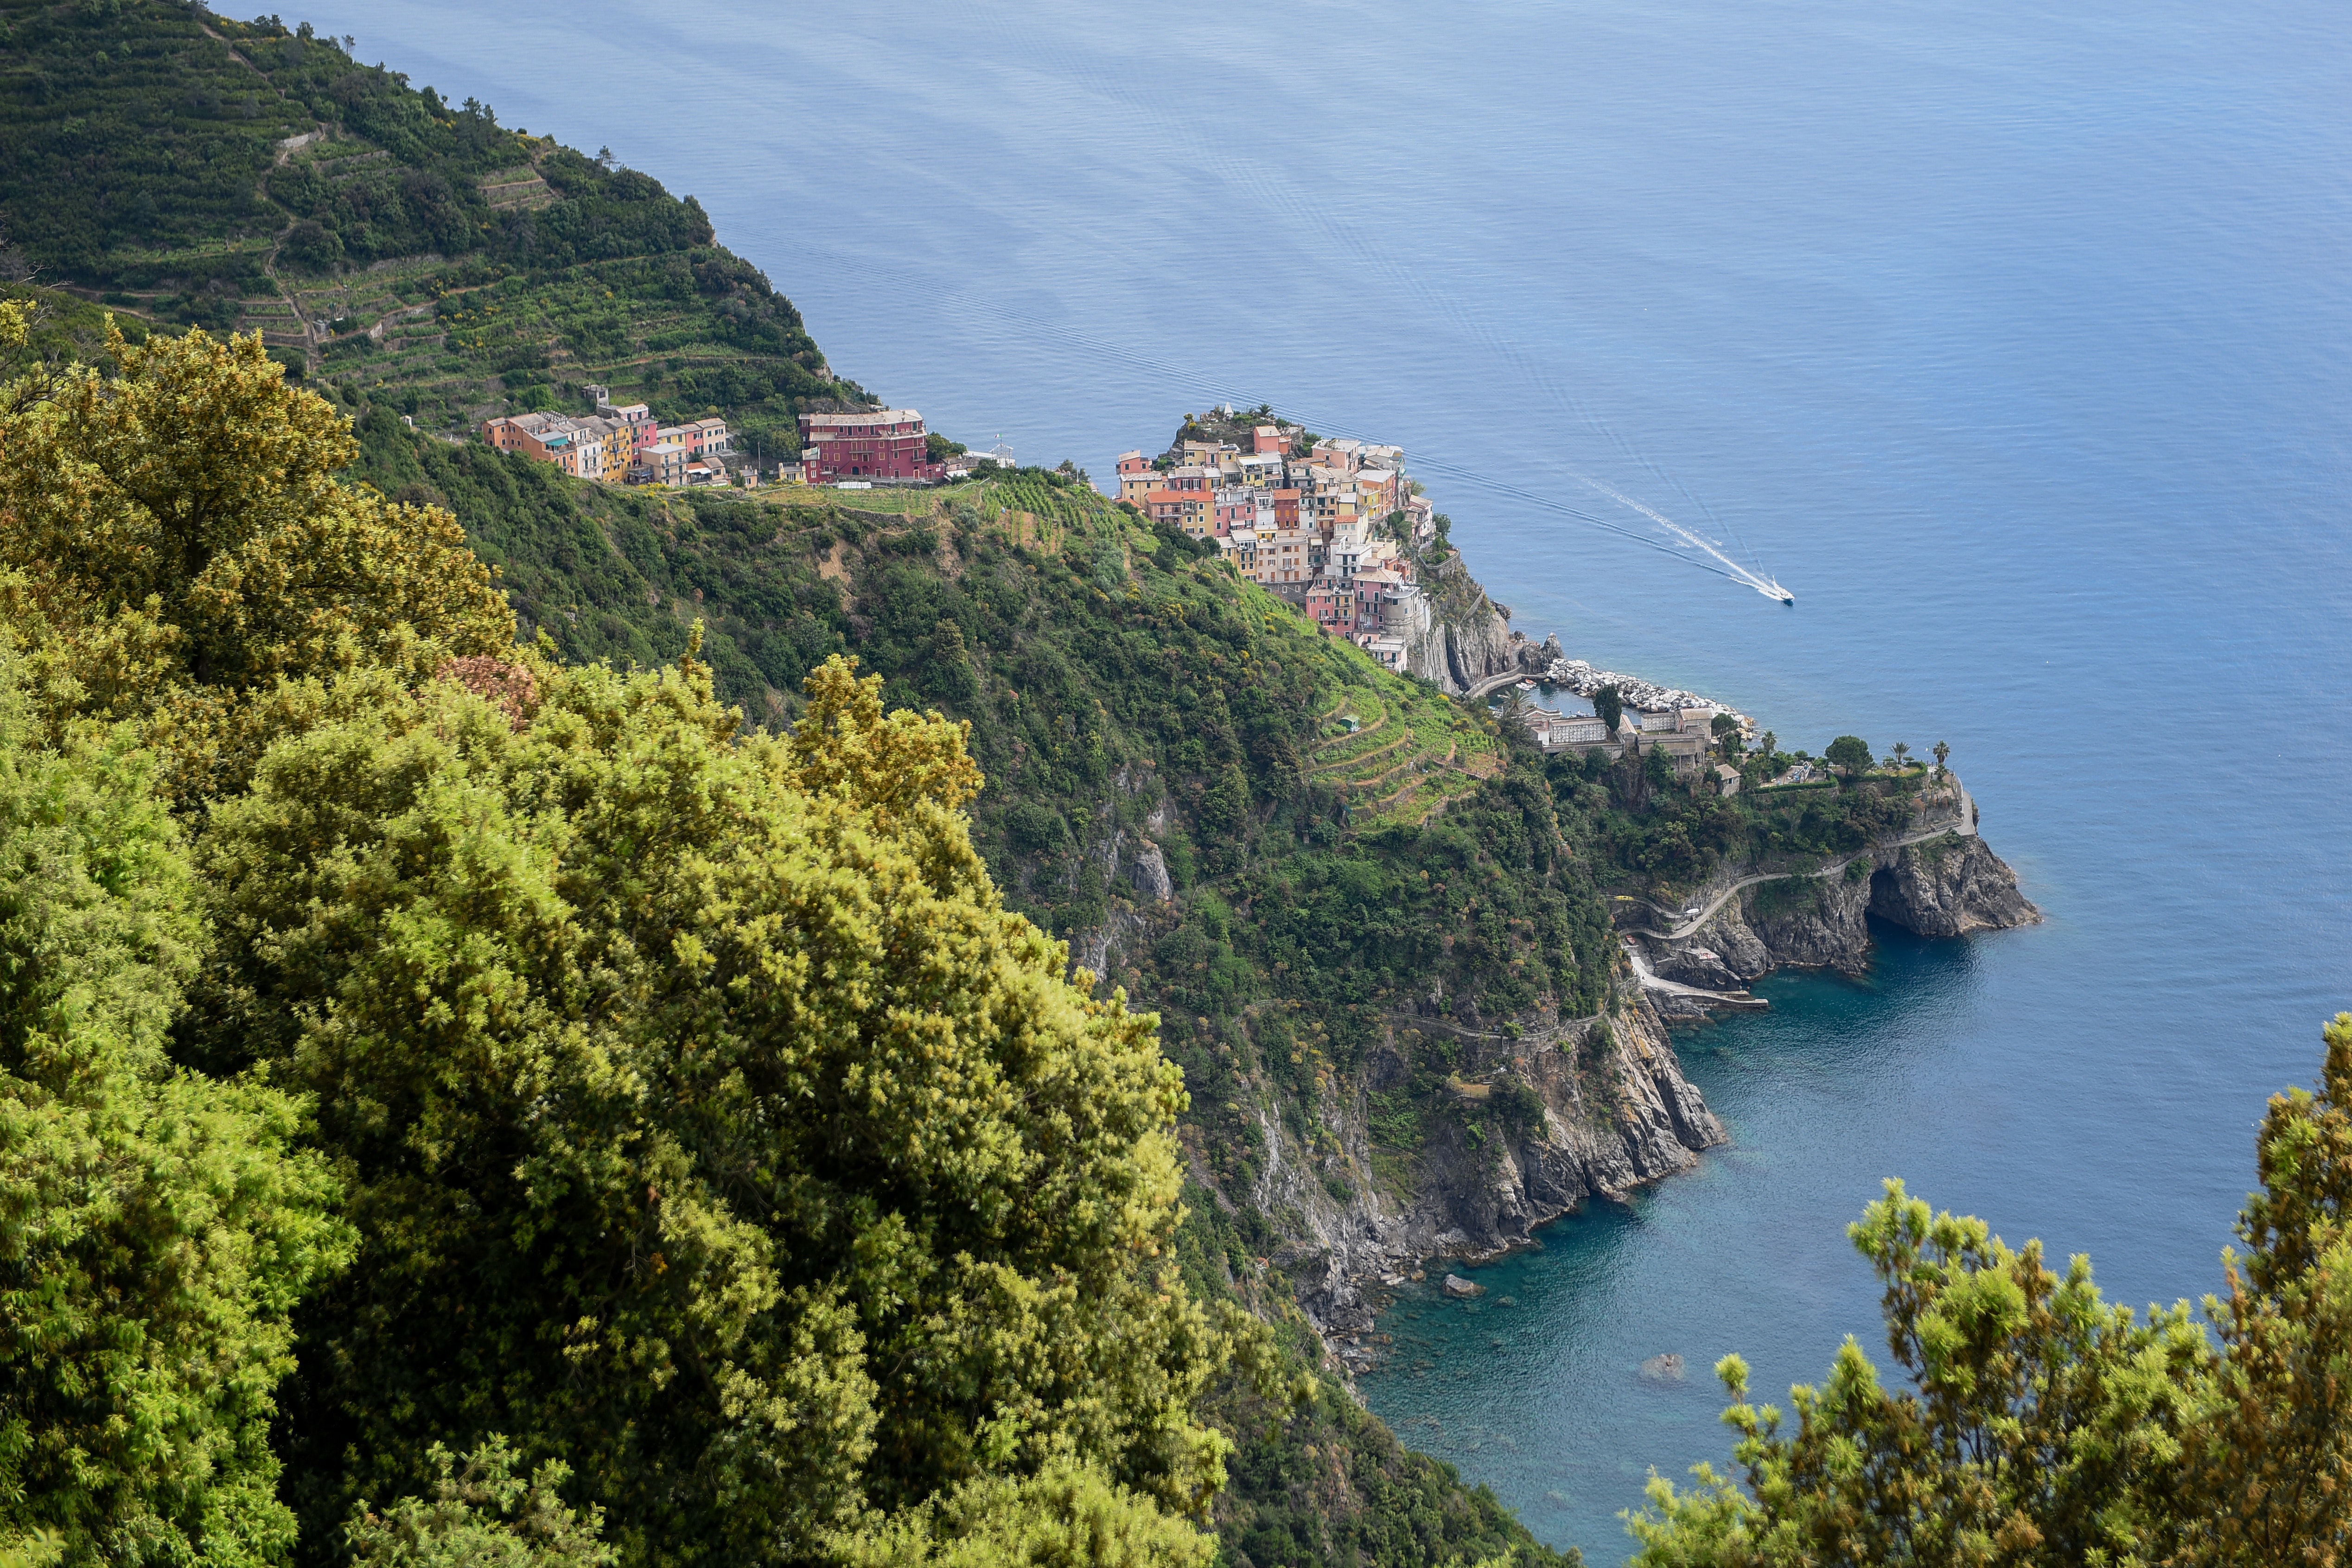
natural, water, mountain, plant, azure, natural landscape, tree, coastal and oceanic landforms, sky, terrain, landscape, wood, headland, lake, building, hill, klippe, city, hill station, coast, escarpment, cape, bird's eye view, tourism, peninsula, reservoir, mountain range, ocean, rock, bay, cove, aerial photography, horizon, sound, cliff, inlet, promontory, vacation, village, tropics, sea, forest, valdivian temperate rain forest, tropical and subtropical coniferous forests